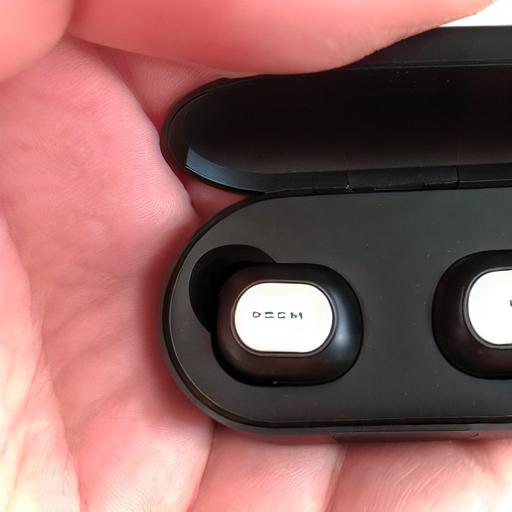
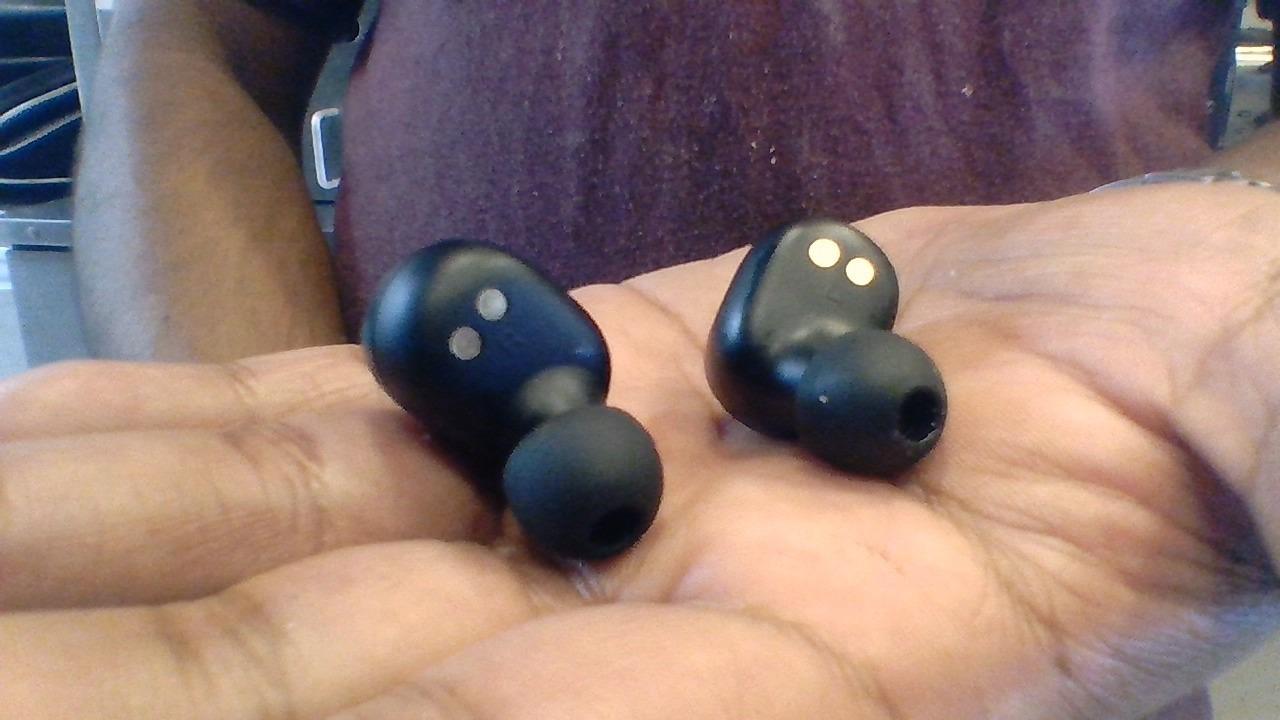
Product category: earbuds
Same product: no